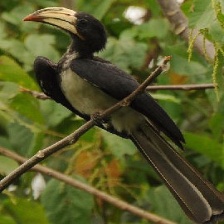
Species: AFRICAN PIED HORNBILL
Scientific name: TOCKUS FASCIATUS
ImageNet parent category: hornbill